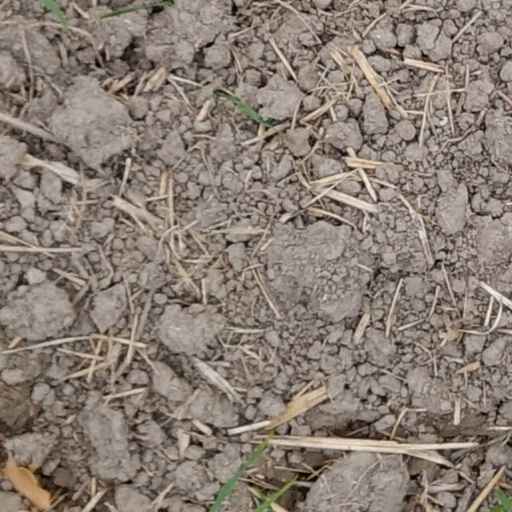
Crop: wheat